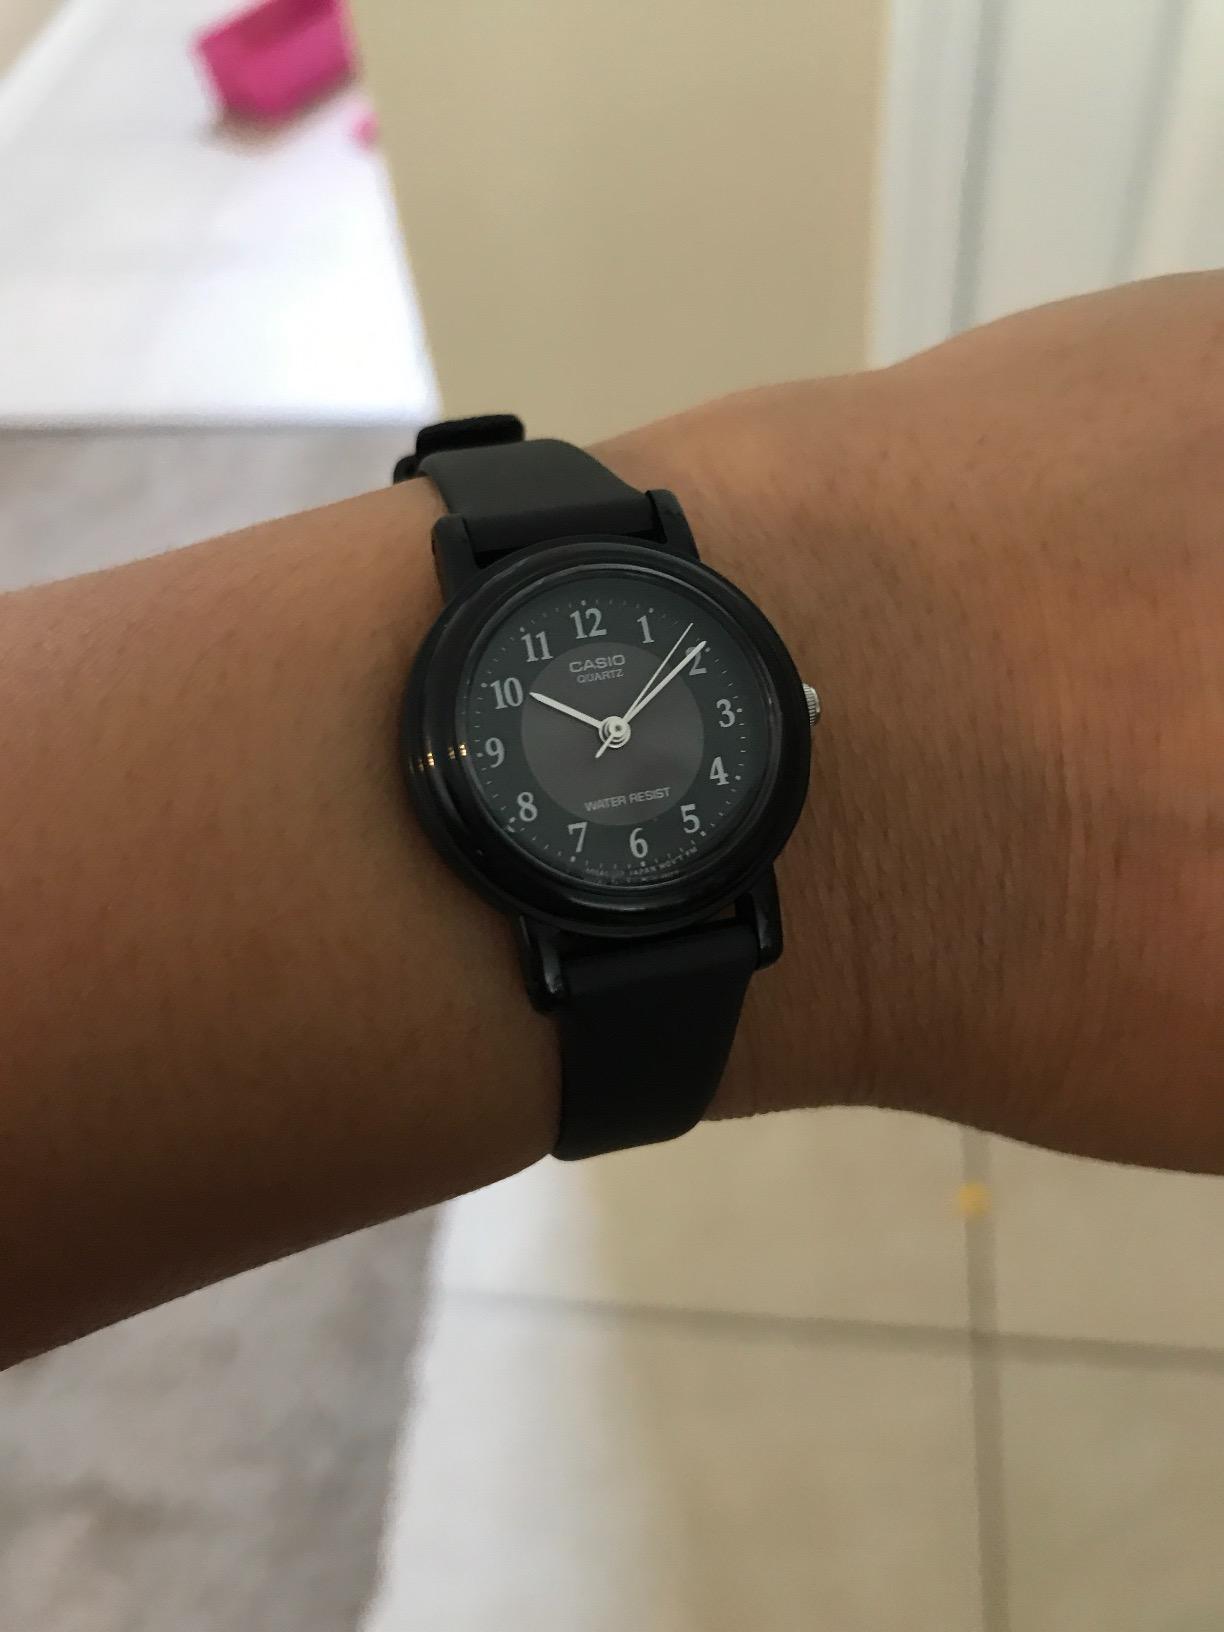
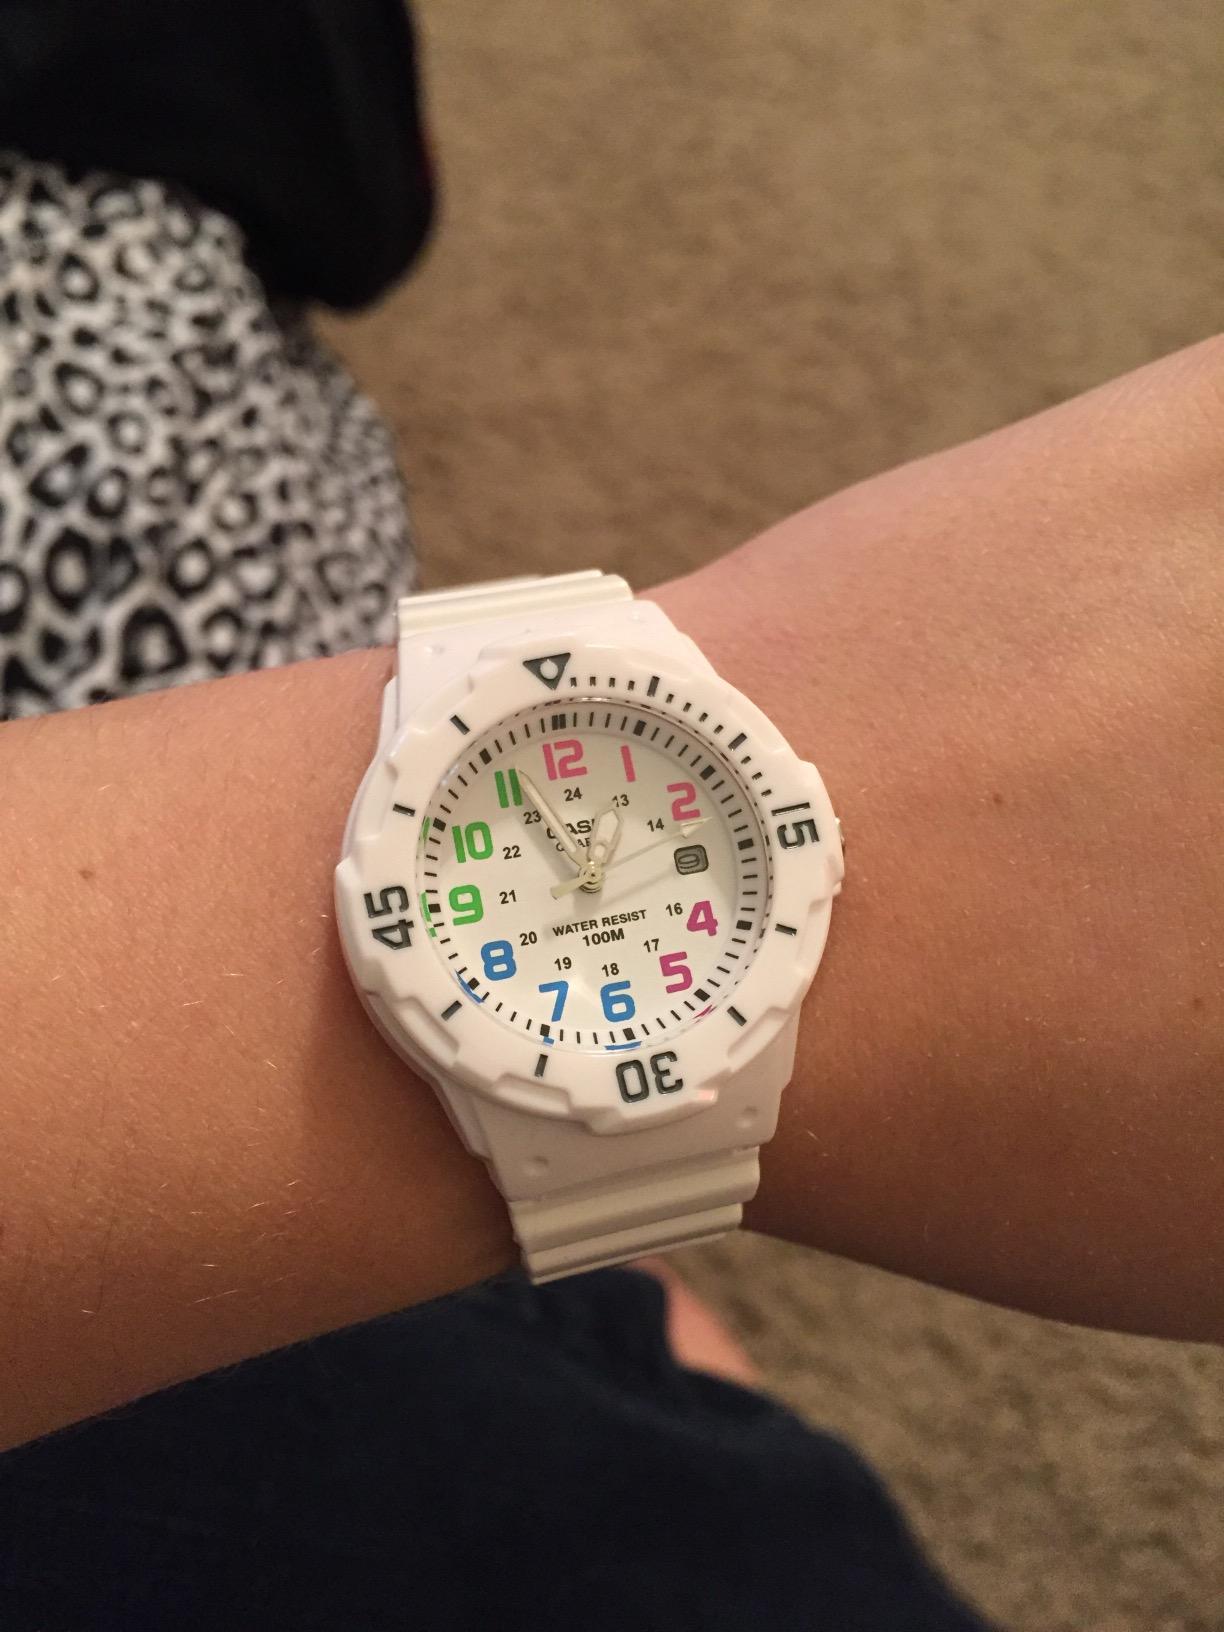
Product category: accessories_watch
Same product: no